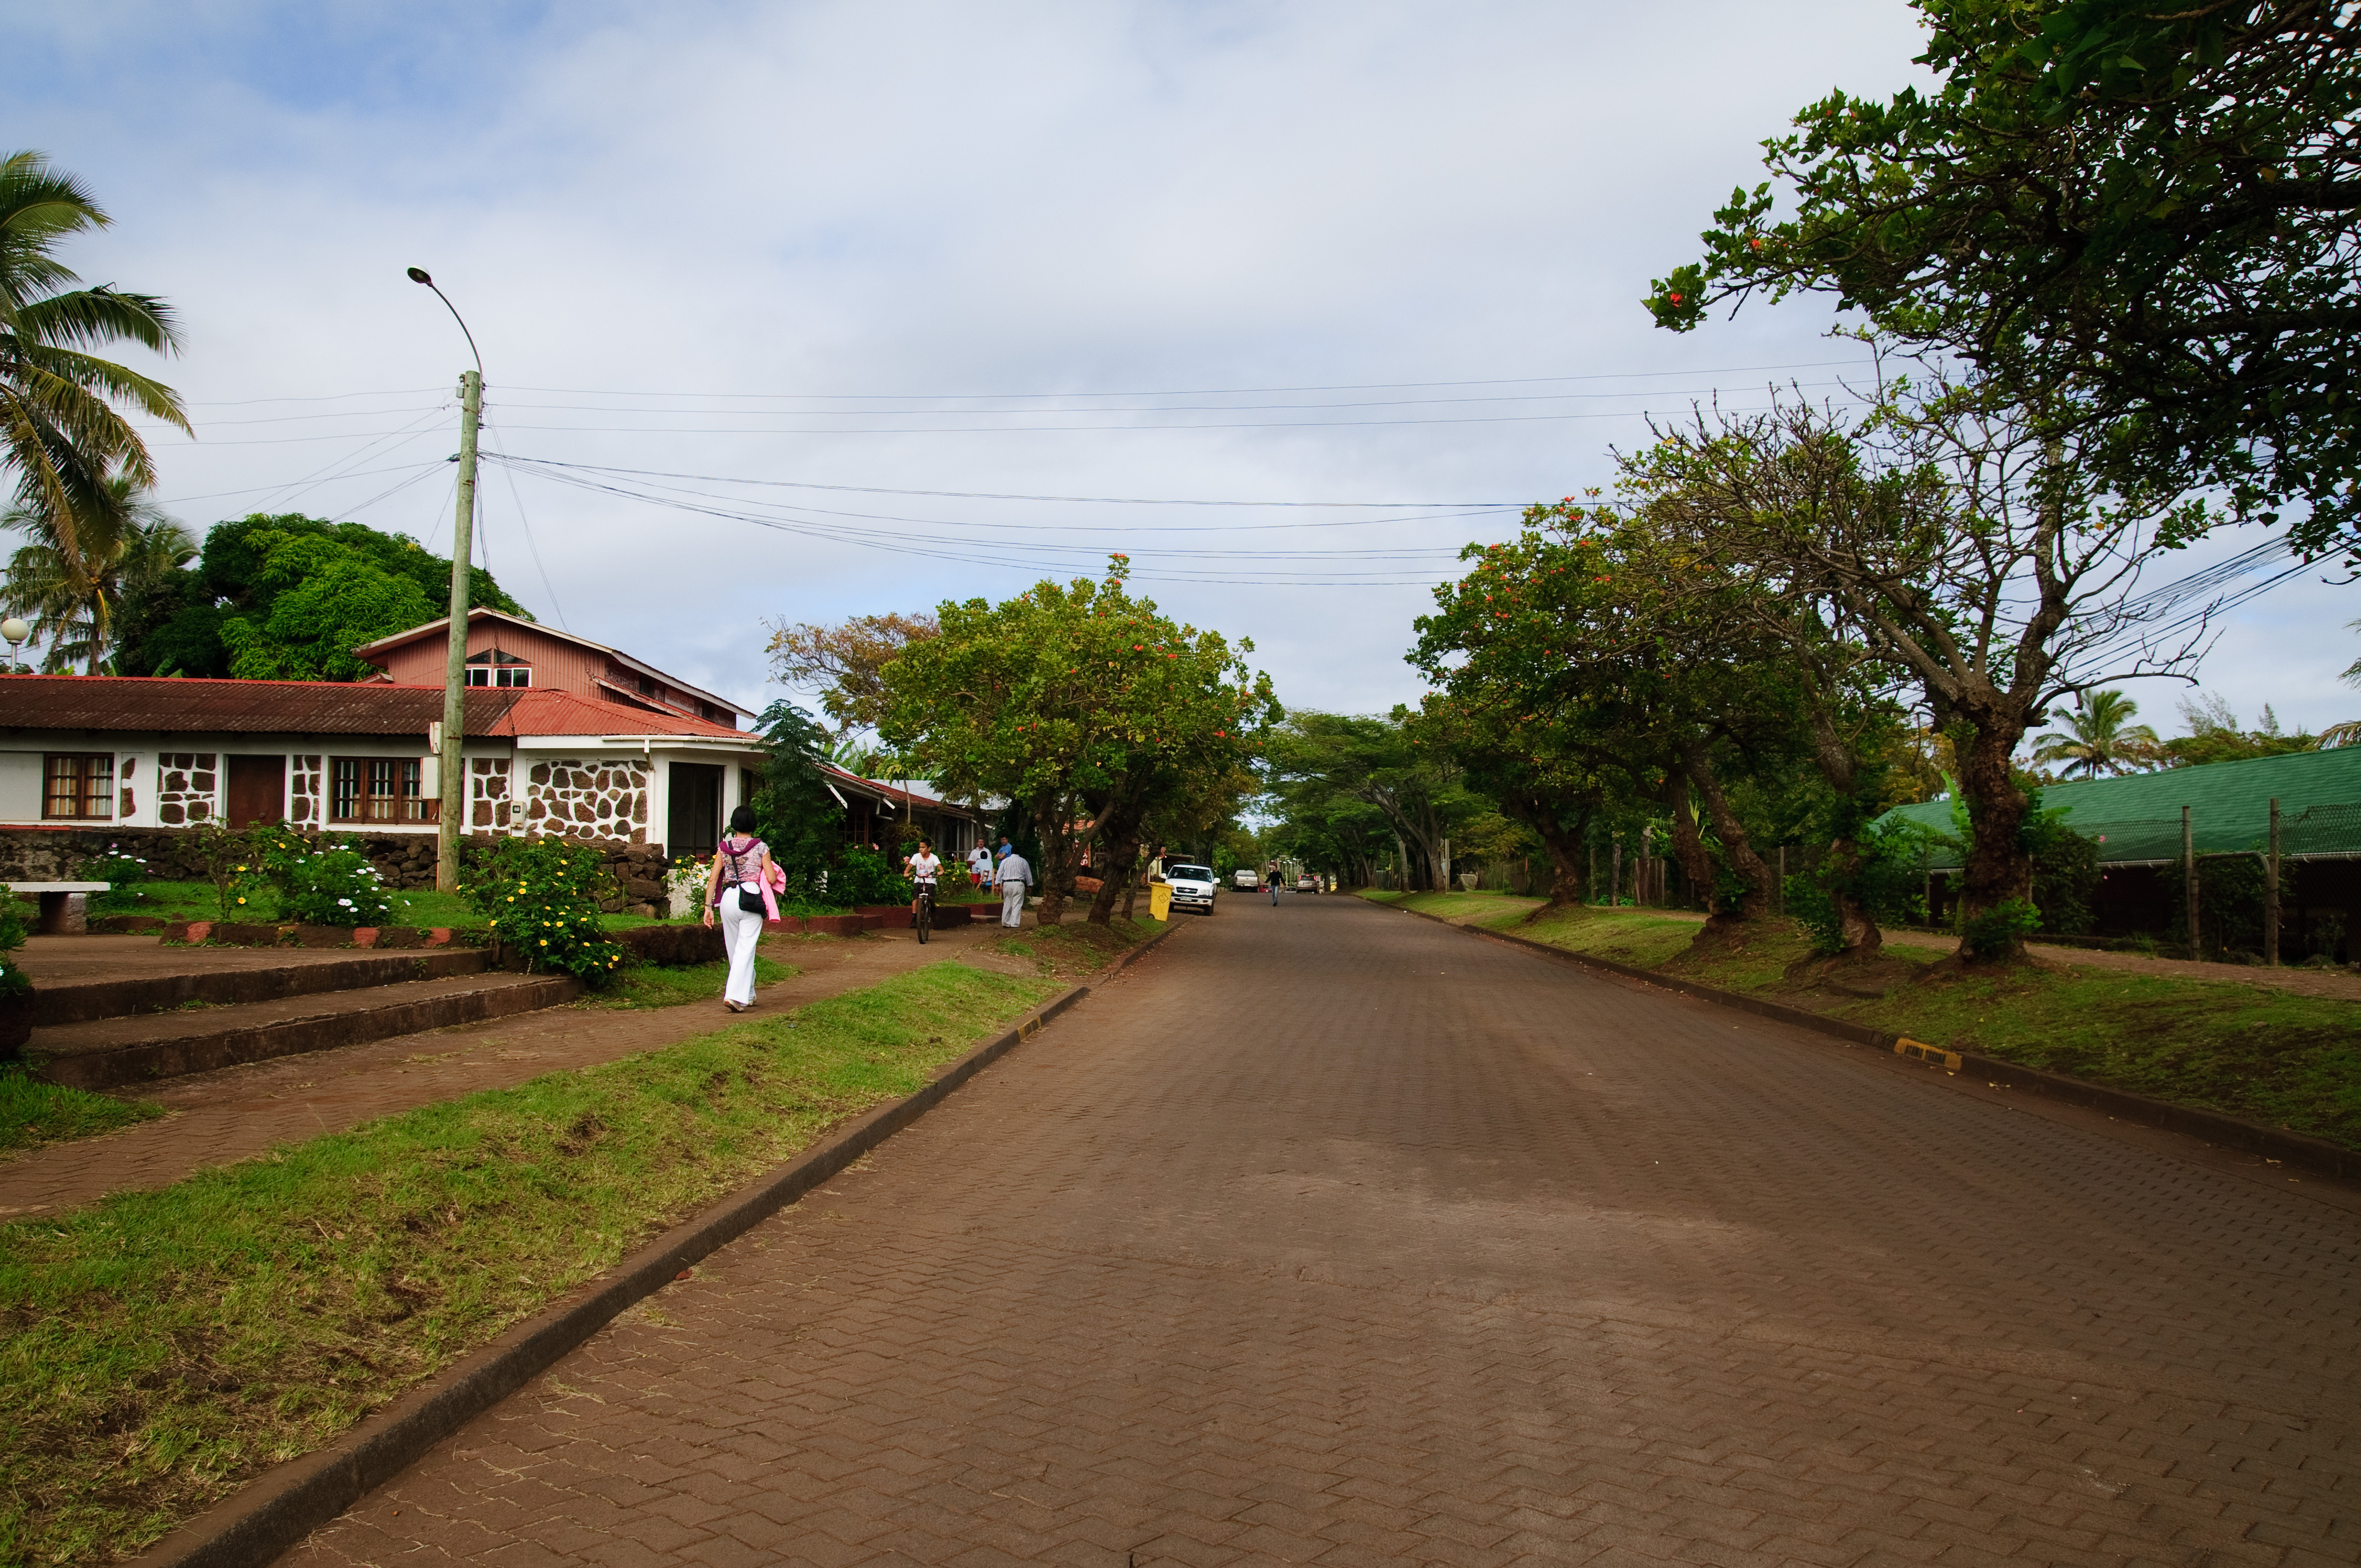
tree, road, street, town, walkway, village, transport, suburb, park, nikon, lane, waterway, chile, infrastructure, estate, d300, easterisland, rapanui, isoladipasqua, neighbourhood, rural area, residential area